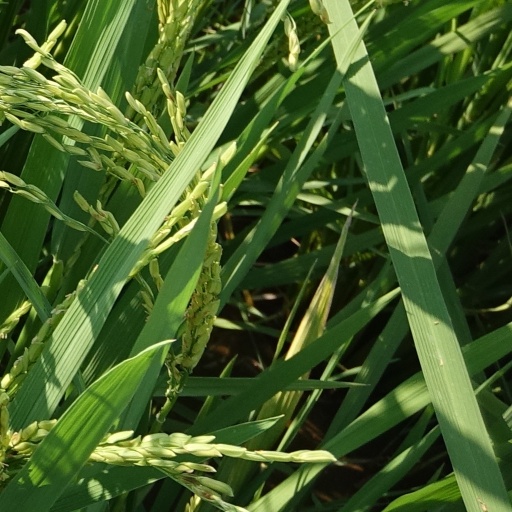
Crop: rice